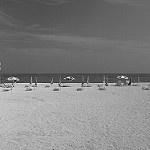
Label: B & W